Ljubljana

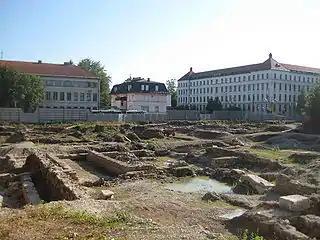
Excavations at the building site of the planned new National and University Library of Slovenia. One of the discoveries was an ancient Roman public bath house.

The exact origin of the name "Ljubljana" is unclear. In medieval times, both the river and the town were also called "Laibach" in German. This name was used within the region until 1918 and continues to be used in German. In Italian, the city is referred to as "", and in Latin, it is known as "Labacum".